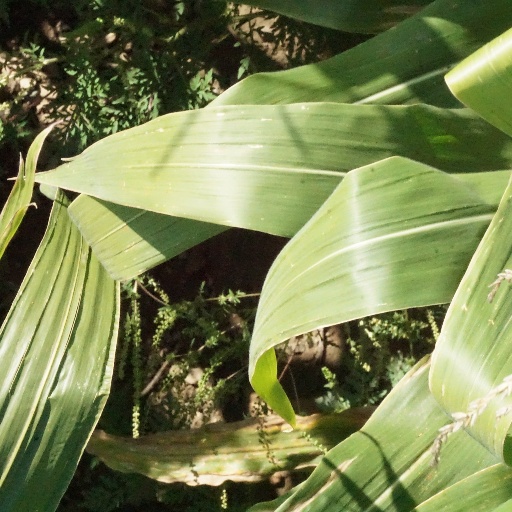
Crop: maize; corn